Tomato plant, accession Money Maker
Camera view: horizontal (90 deg, fisheye); turntable rotation: 240 degrees
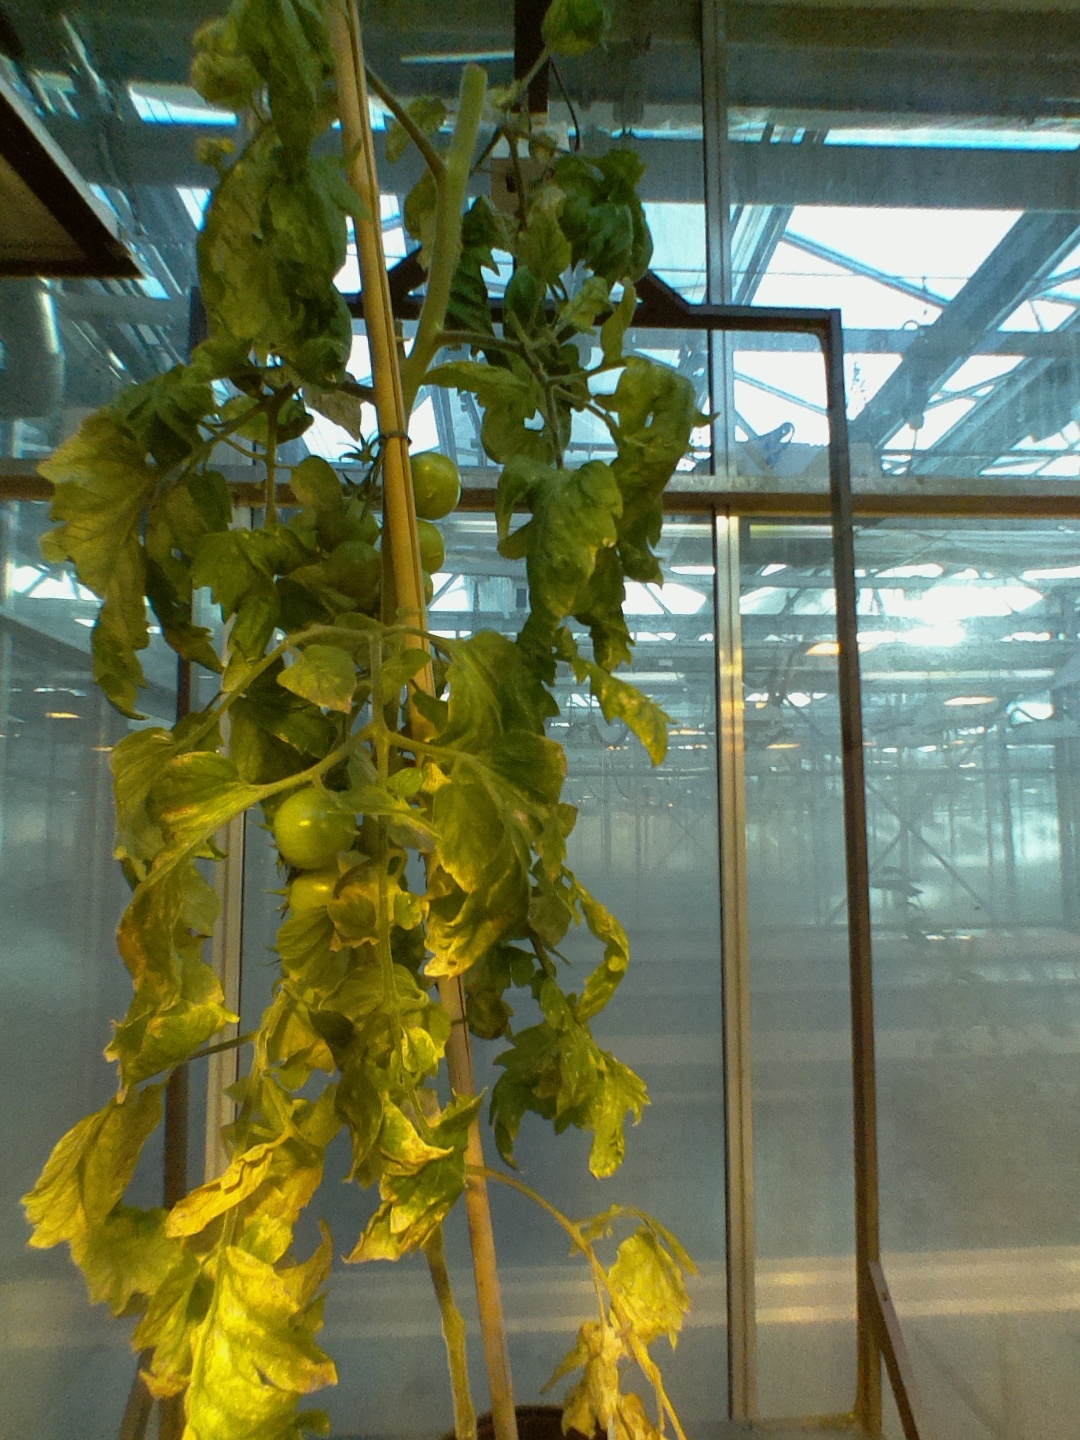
BBCH growth stage 79: 90% -100% of final fruit size